United Armenia

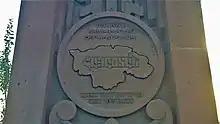
The logo of ASALA, depicted here on a memorial at the Yerablur cemetery, was the outline map of United Armenia.

After the end of World War II in Europe, the Soviet Union made territorial claims to Turkey. Joseph Stalin pushed Turkey to cede Kars and Ardahan, thus returning the pre-World War I boundary between the Russian and Ottoman empires. Besides these provinces, the Soviet Union also claimed the Straits (see Turkish Straits crisis). "Stalin, perhaps, expected that the Turks, shocked by the Red Army's triumph, would give up, and Washington and London accept it as a "fait accompli"," writes Jamil Hasanli. Athena Leoussi added, "While Stalin's motives can be debated, for Armenians at home and abroad the re-emergence of the Armenian Question revived hopes for territorial unification". On 7 June 1945 Soviet Foreign Minister Vyacheslav Molotov informed the Turkish ambassador in Moscow that the USSR demanded a revision of its border with Turkey.